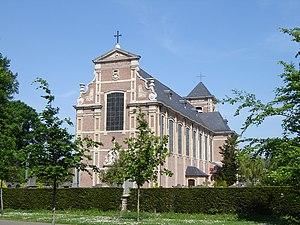
Cette page regroupe l'ensemble des monuments classés de la ville de Gand.